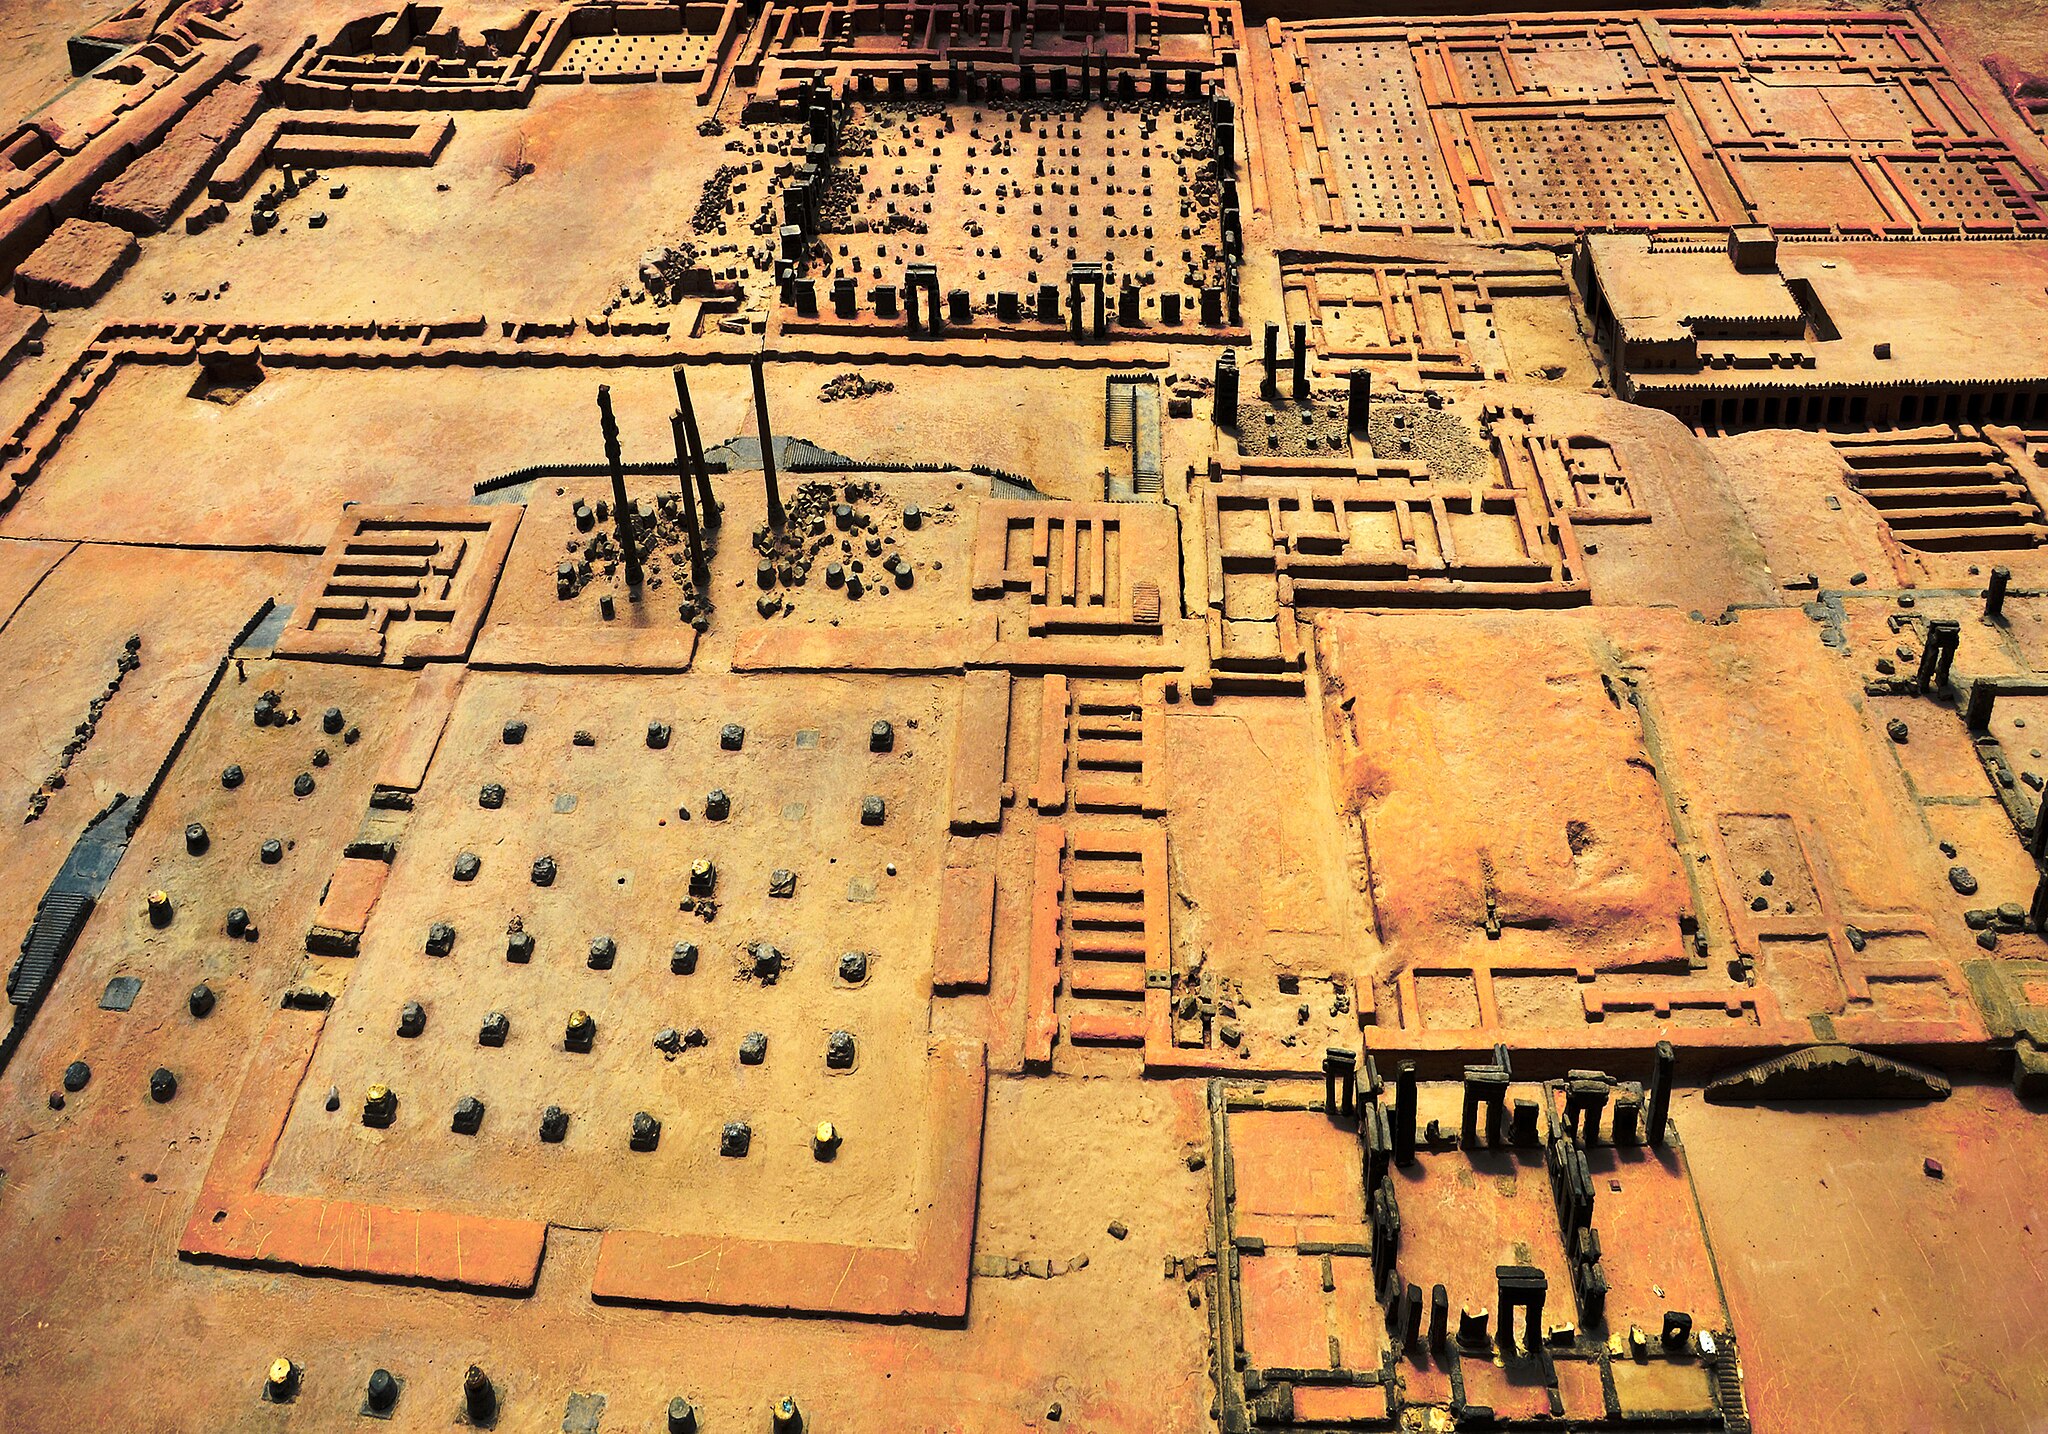
Title: Iran - Pars - Perspolis - panoramio
Description: Iran - Pars - Perspolis
Date: Taken on 26 April 2012 (?) possibly 2000s or earlier
Categories: Aerial photographs of Iran, Panoramio files uploaded by Panoramio upload bot, Panoramio images reviewed by trusted users, Photos from Panoramio, Files with coordinates missing SDC location of creation, Persepolis in the 2000s, Persepolis in the 20th century, Iran photographs taken on 2012-04-26, General views of Persepolis, Photos from Panoramio ID 1317158